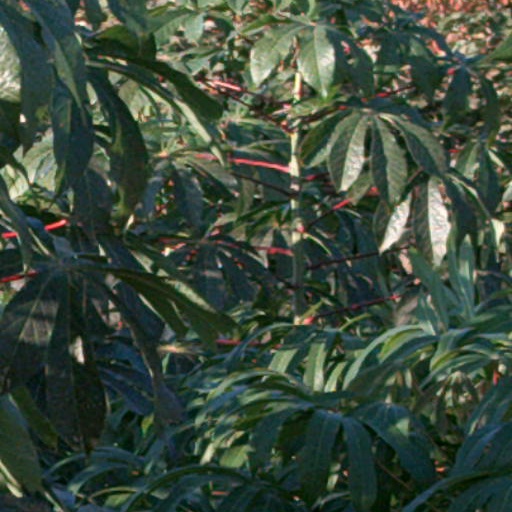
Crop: cassava